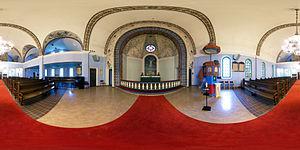
L'église de Siilinjärvi est une église située à Siilinjärvi en Finlande.